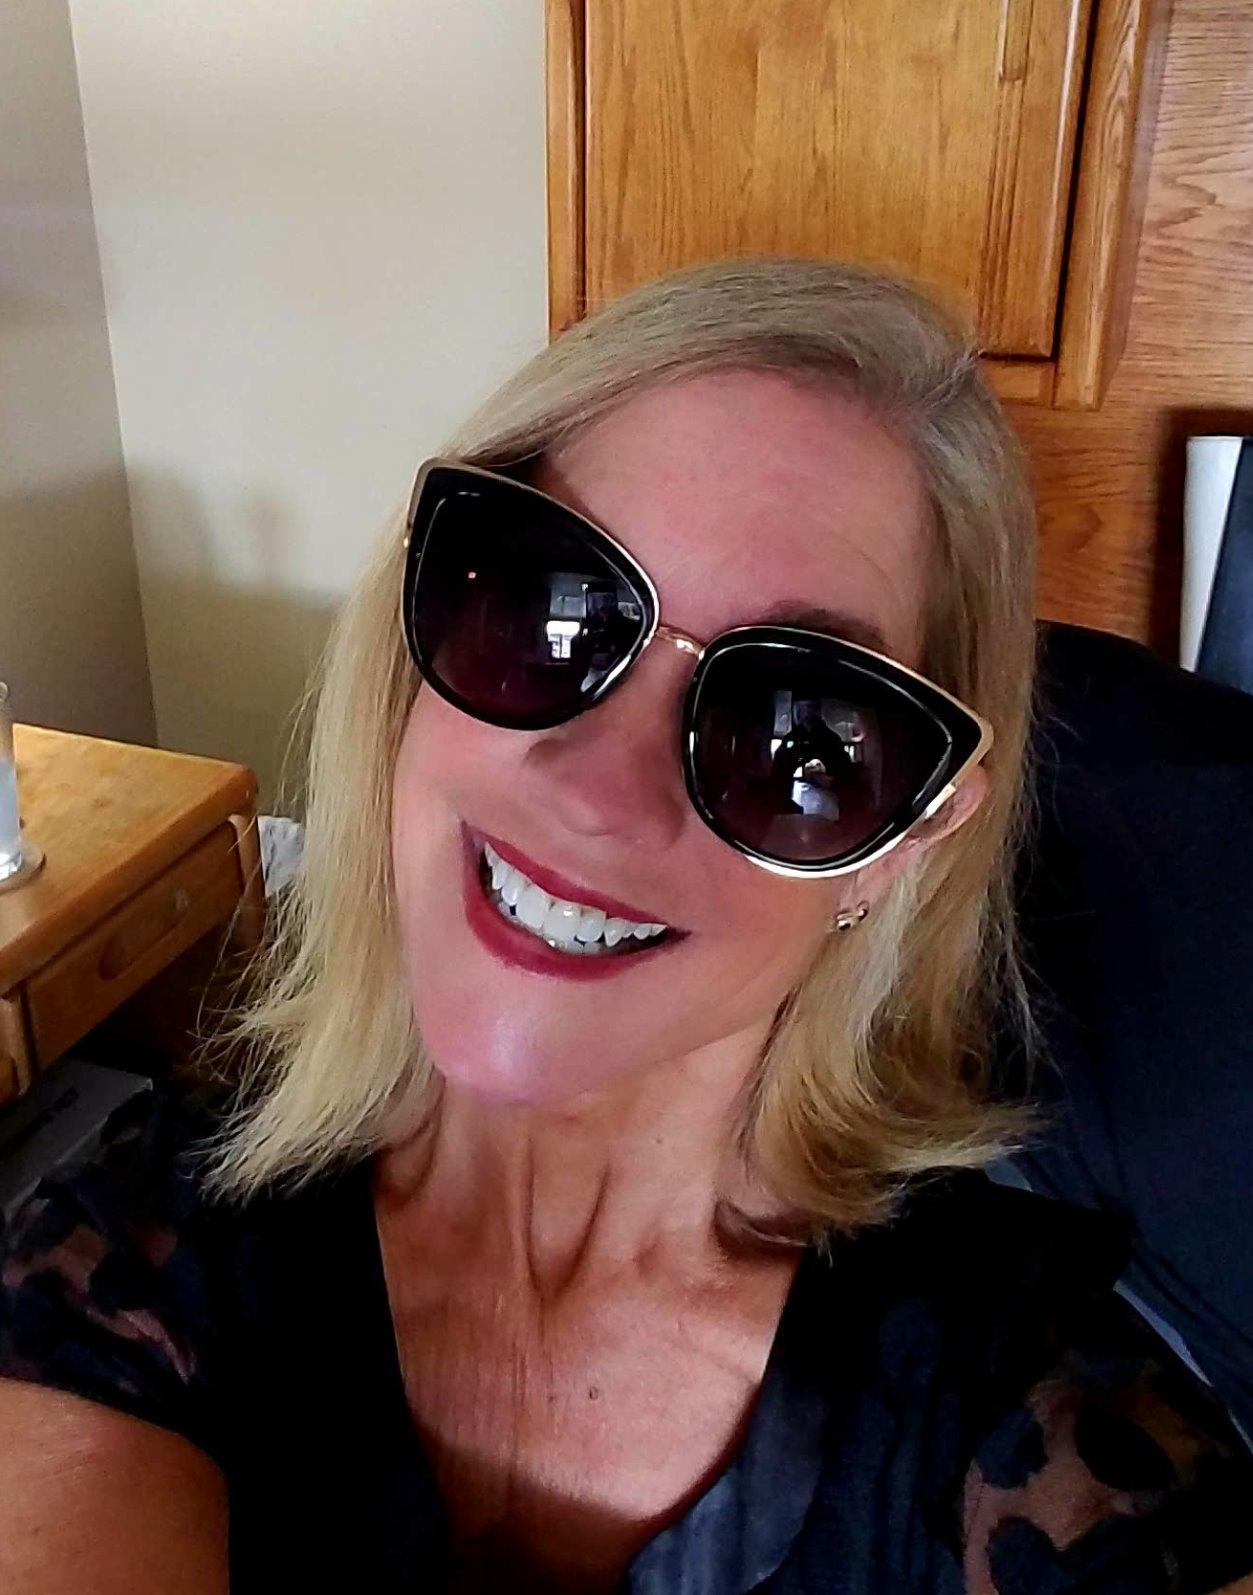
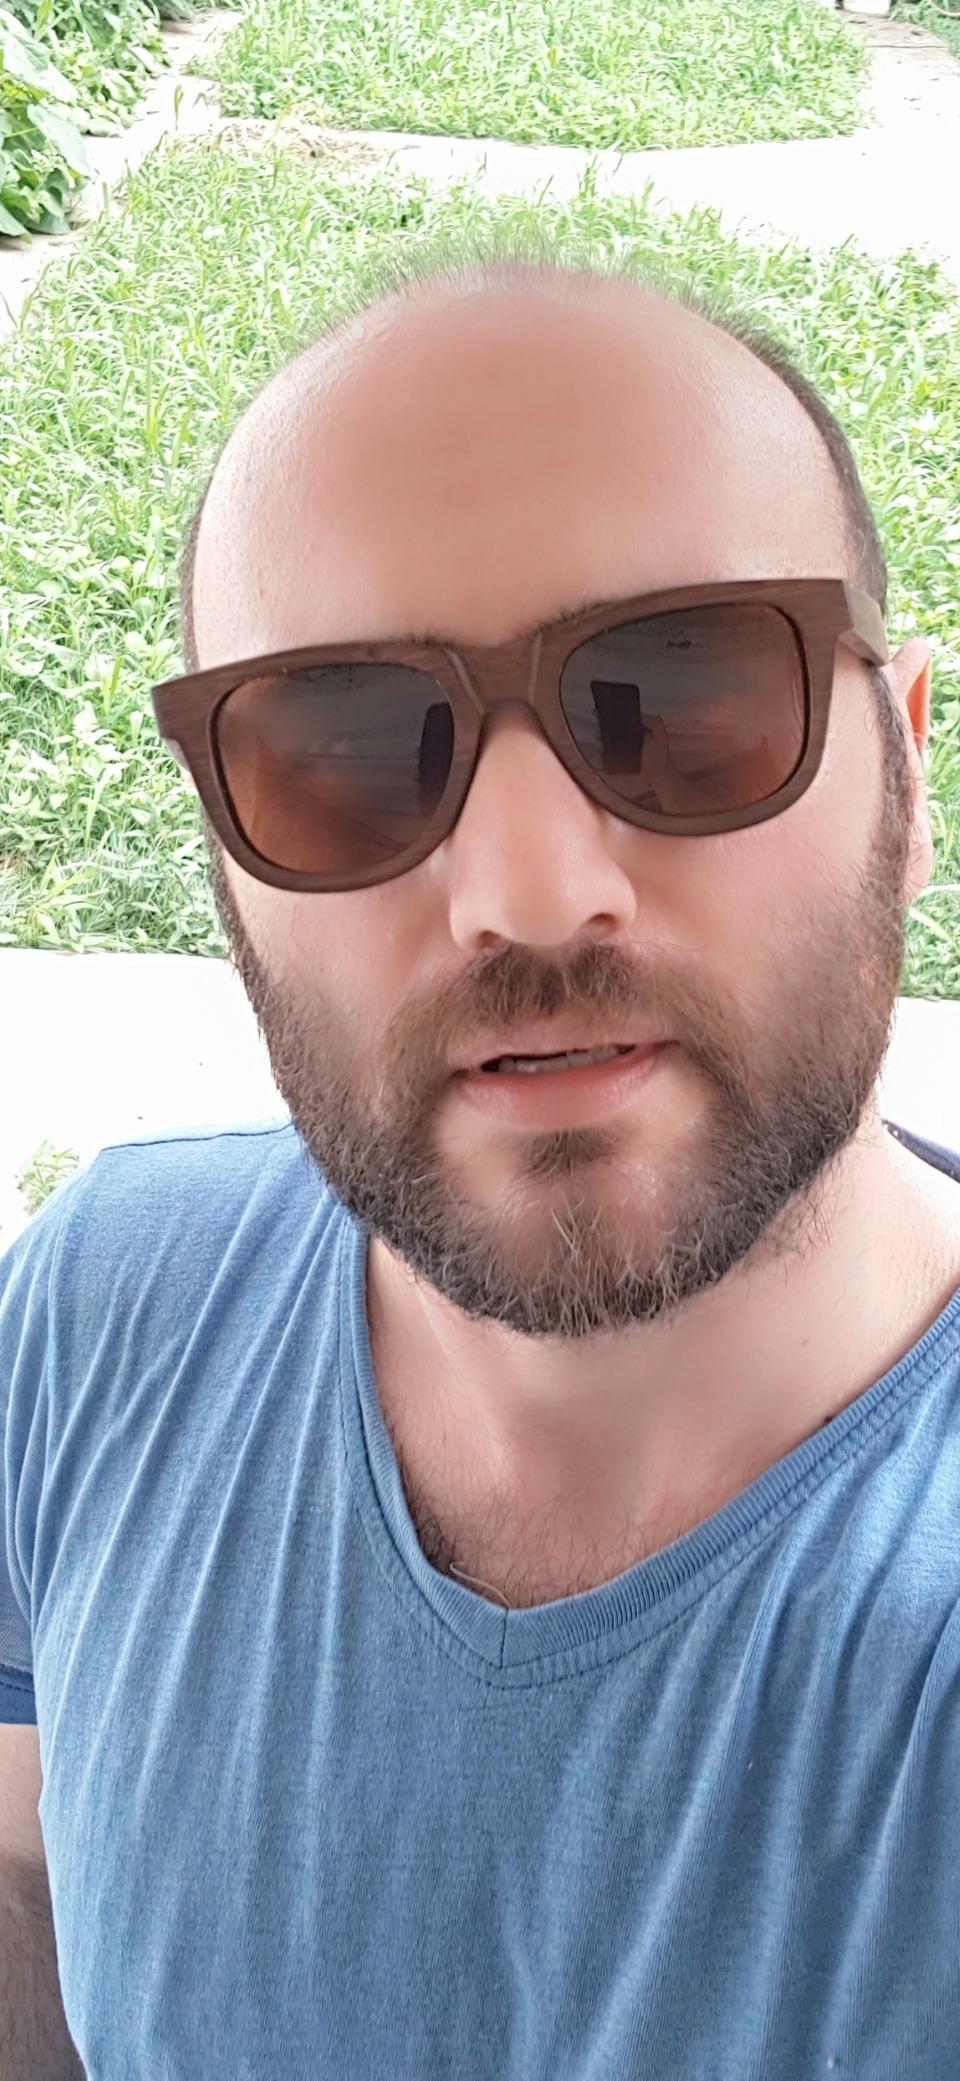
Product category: accessories_sunglasses
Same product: no